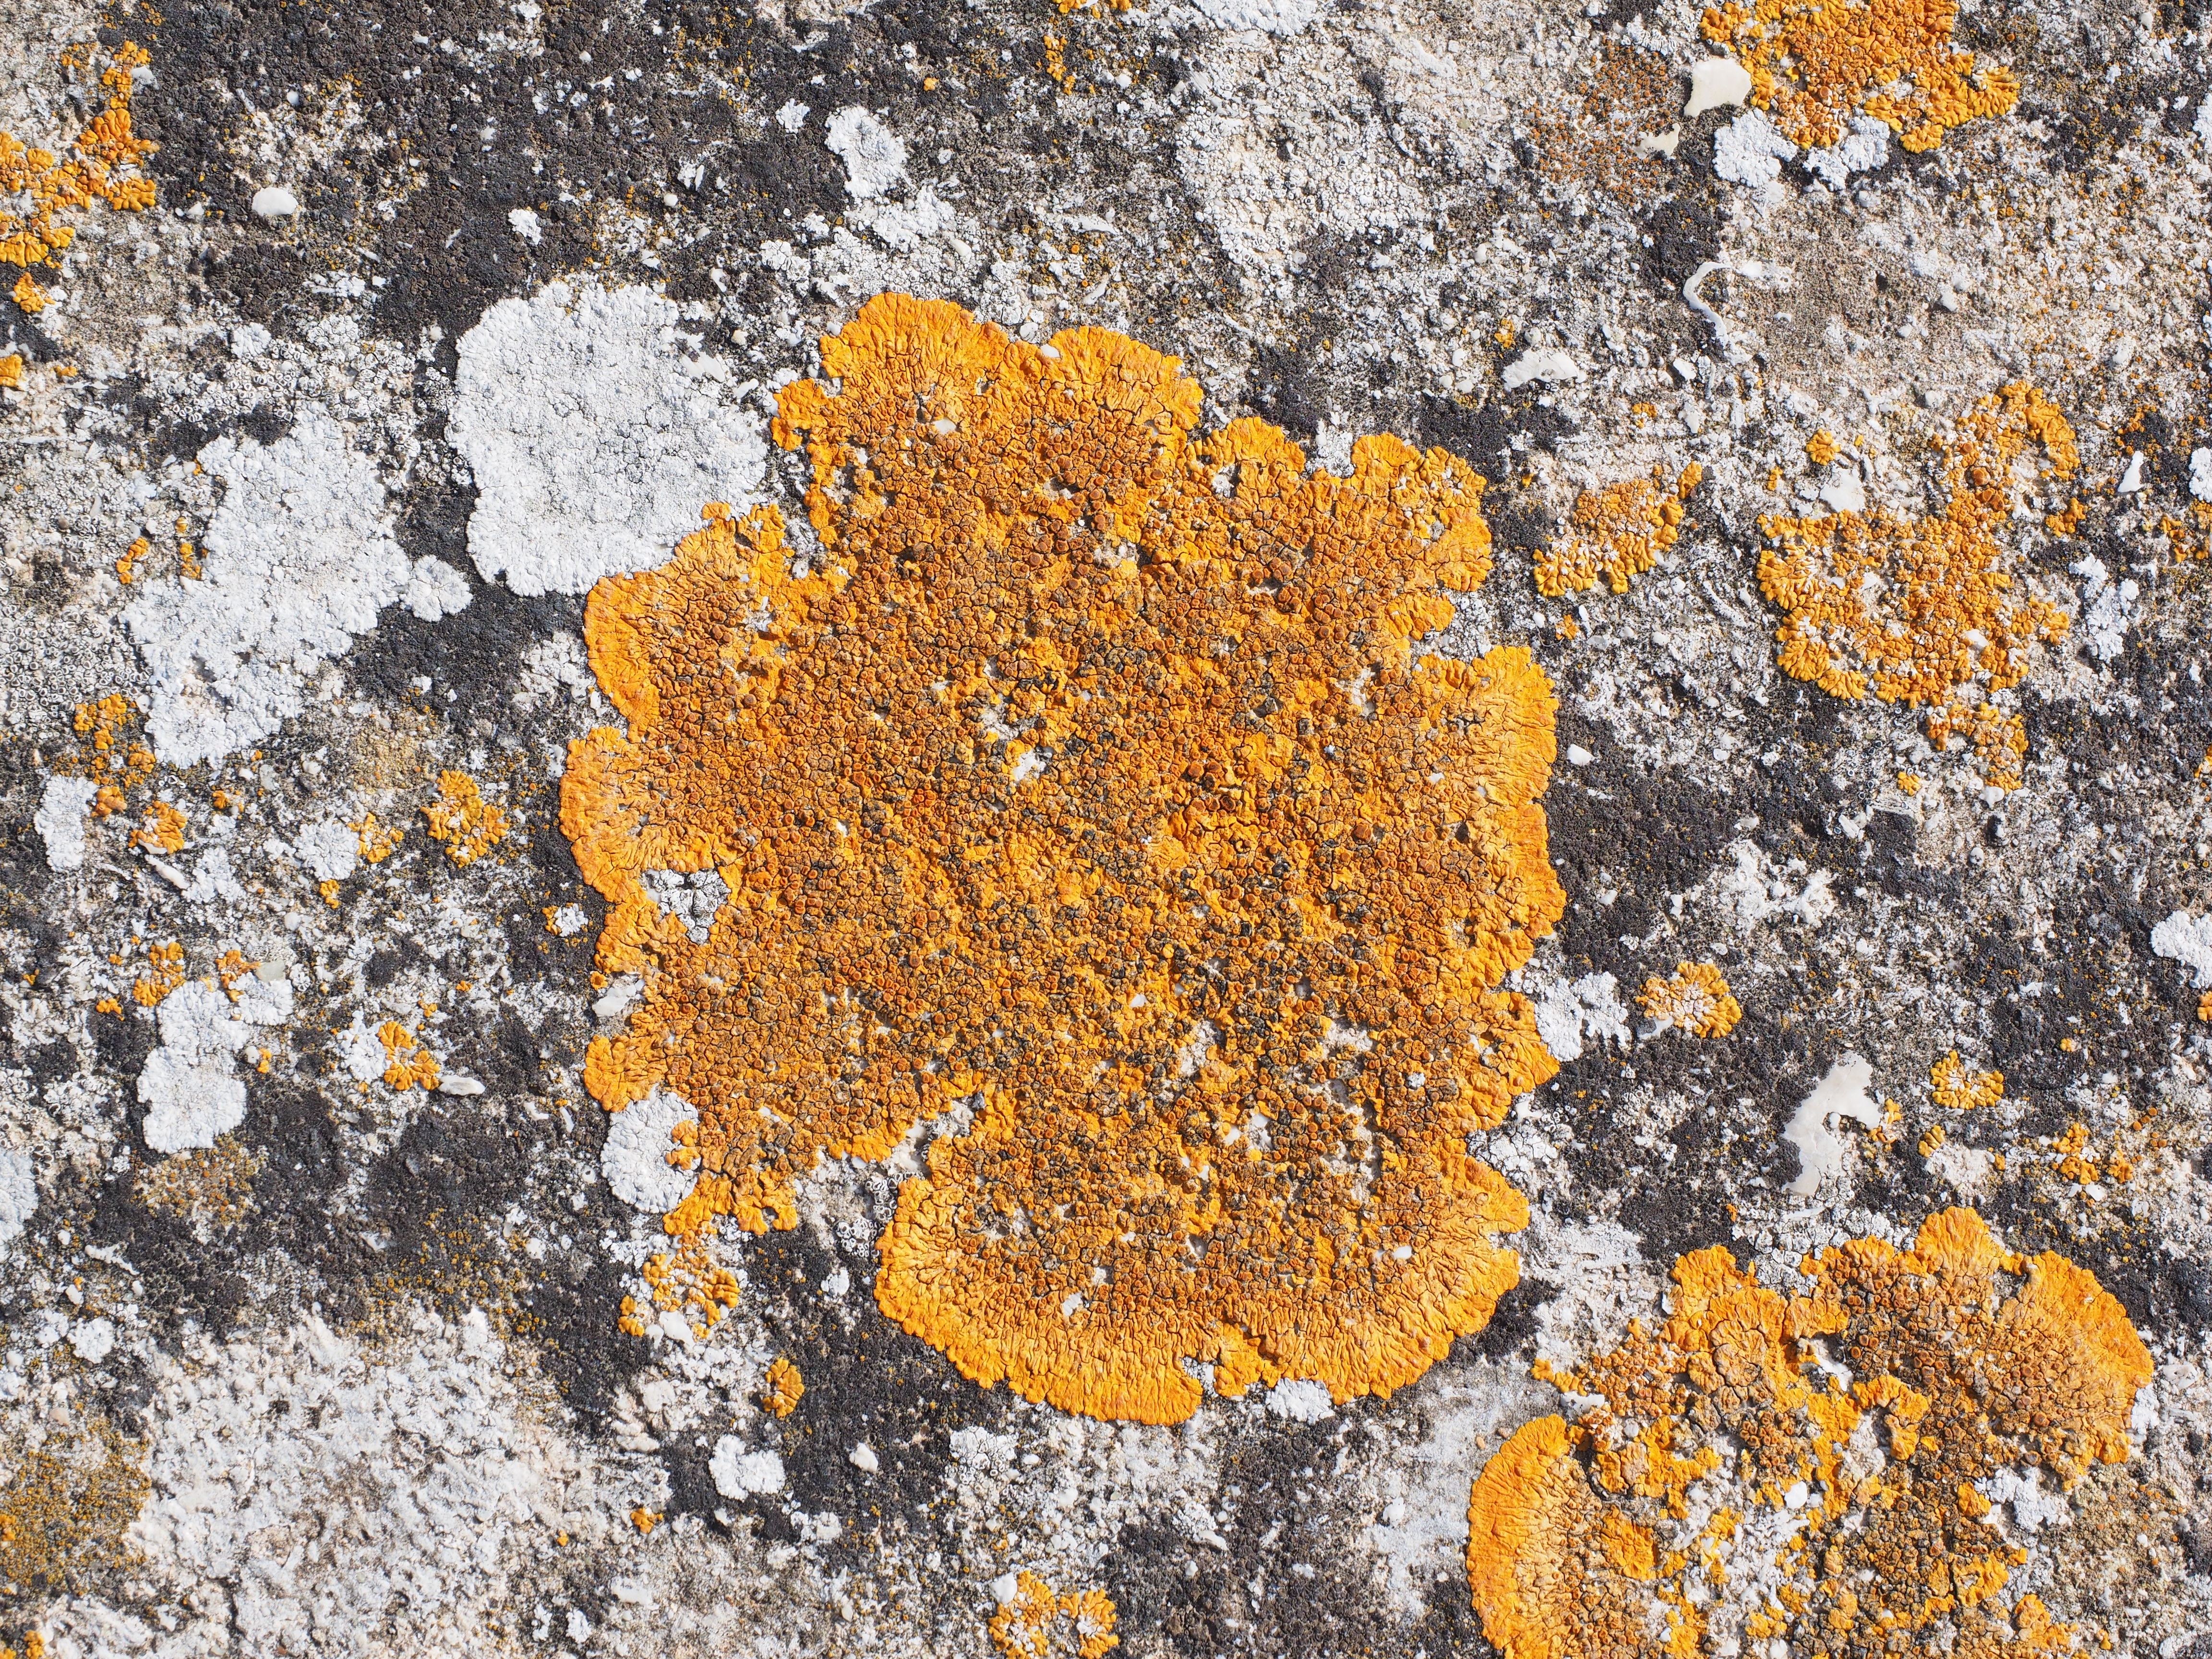
tree, rock, plant, texture, leaf, stone, asphalt, orange, autumn, soil, yellow, season, material, weave, lichen, grey, geology, ocher, xanthoria parietina, road surface, ordinary gelbflechte, leaf shaped lichen, broad lobed leaf braid, crust lichen, lichen growth, parellflechte, ochrolechia parella, cake braid, tephromela atra